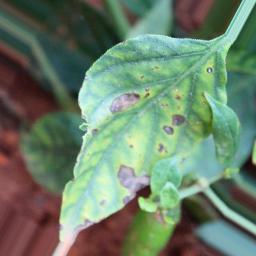
Label: cercospora